Turkish Levantine

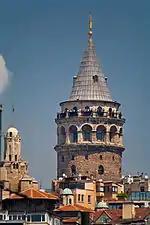
The most important symbol of Genoese heritage in Istanbul, Galata Kulesi

Levantines began to settle in Constantinople in 991 when they were given some trade privileges from the Byzantines. They settled on the Istanbul peninsula and Galata. Pera was the settlement of Genoese and Venetians. In later years, traders from Amalfi and Pisa were given these privileges.